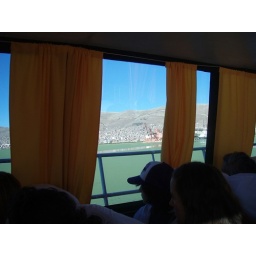
Bright green algae covers the water in Puno Harbor.